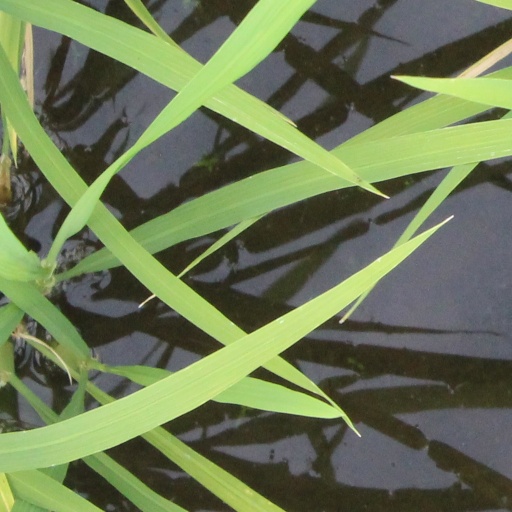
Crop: rice